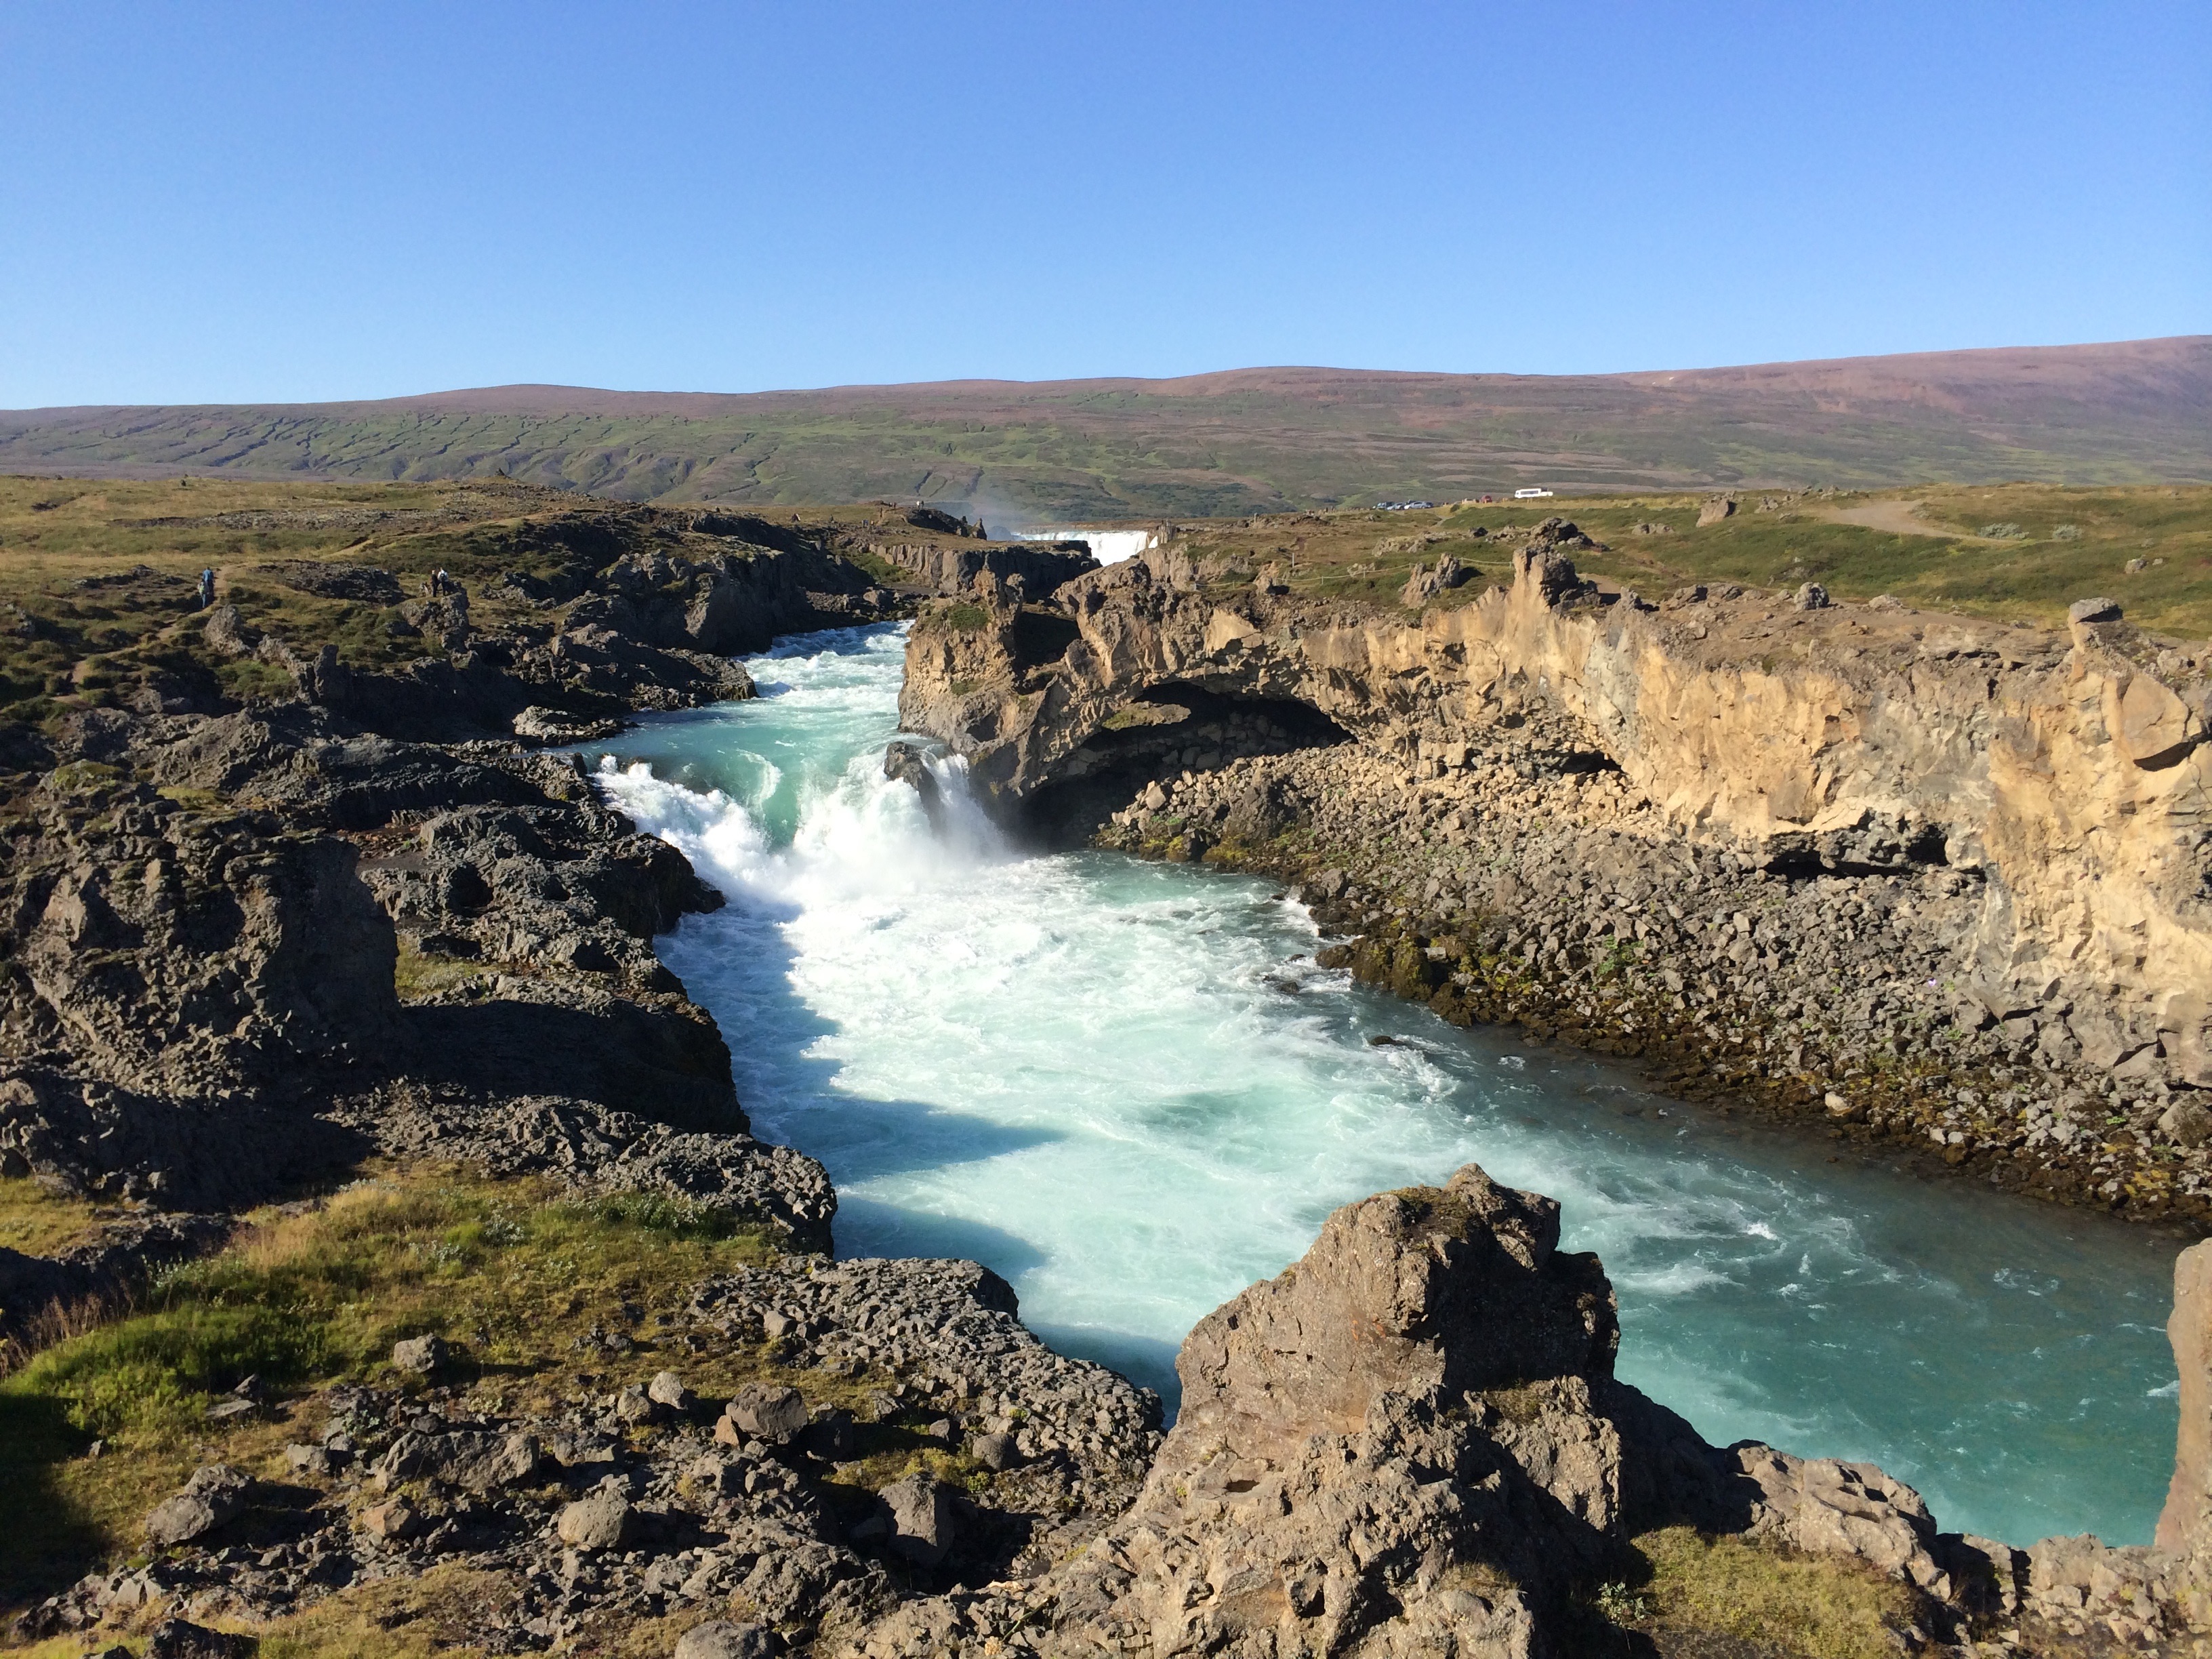
beach, landscape, sea, coast, rock, ocean, shore, formation, cliff, cove, bay, terrain, national park, body of water, geology, water feature, cape, landform, geographical feature